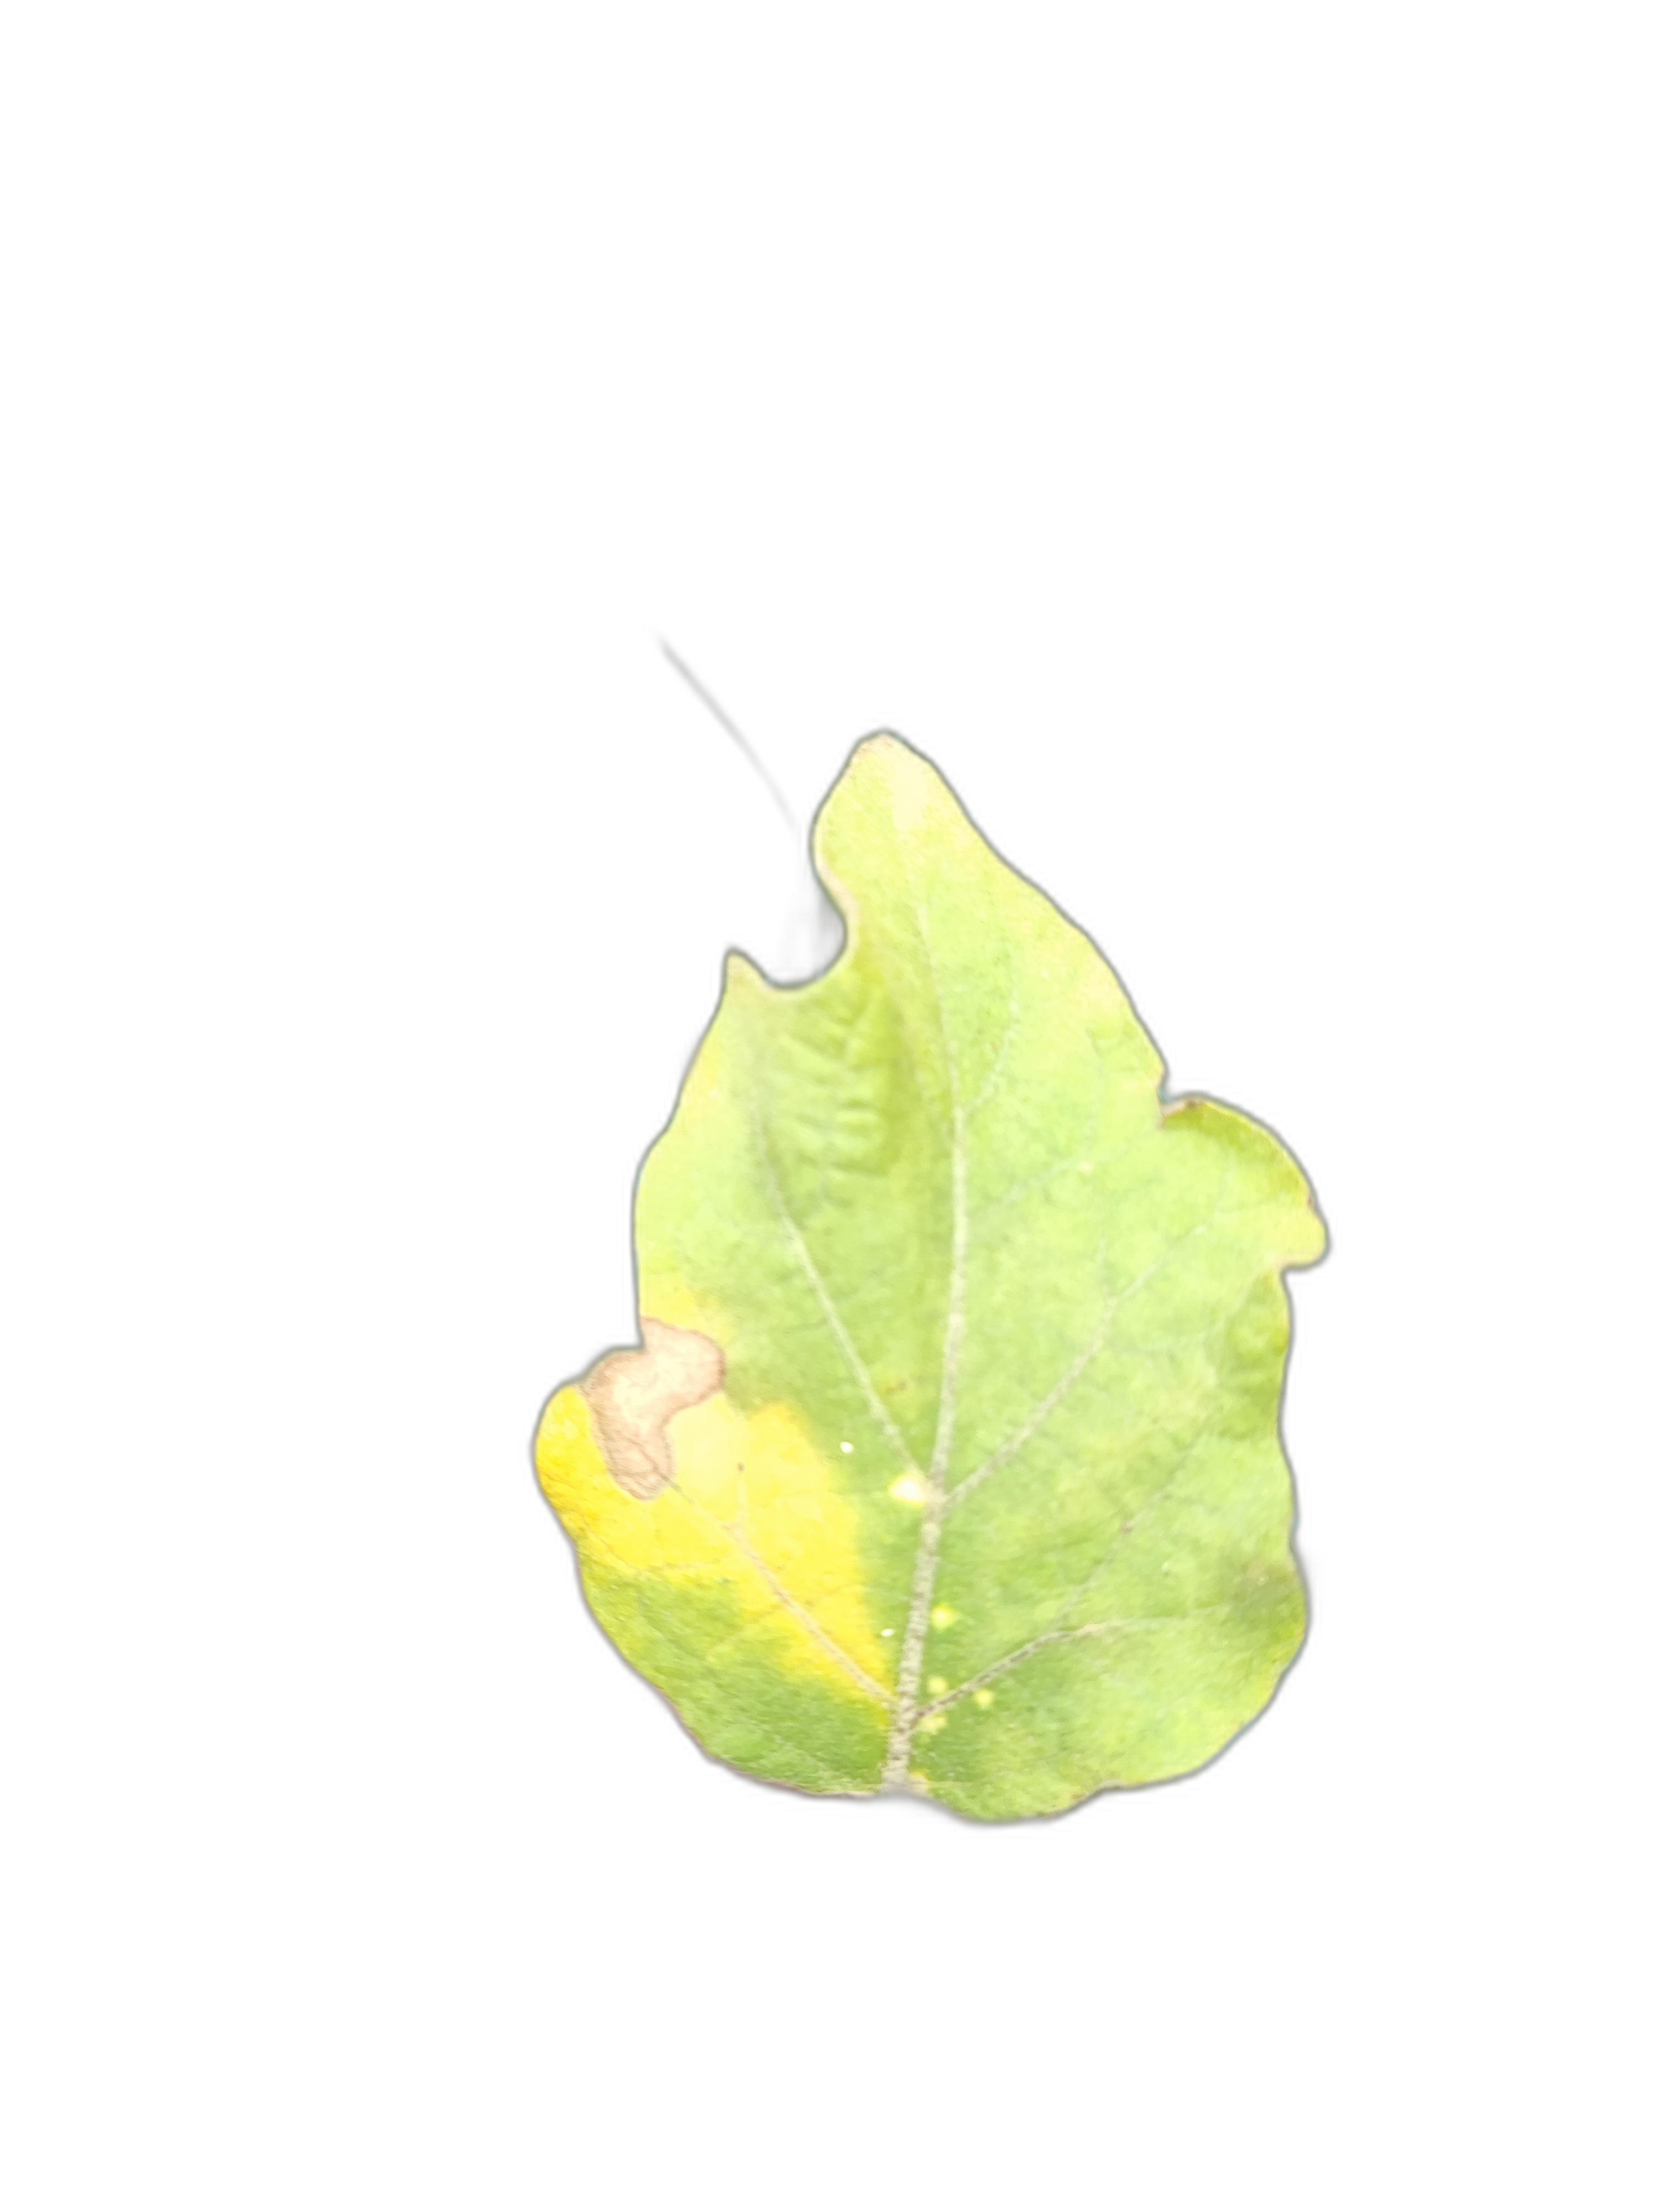
Label: Leaf Spot Disease